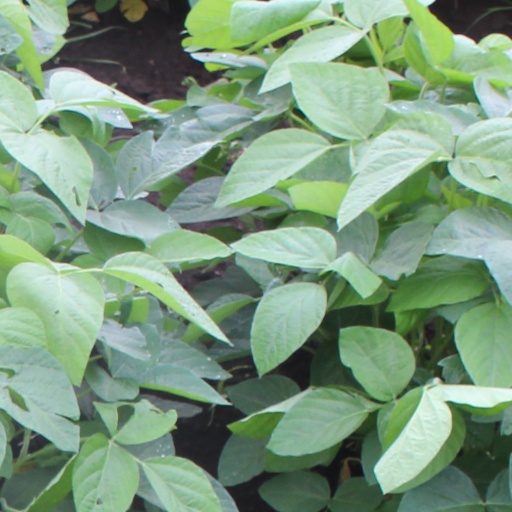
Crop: soybean